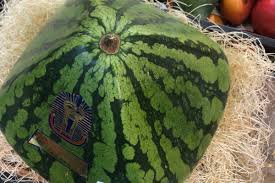
Label: Watermelon